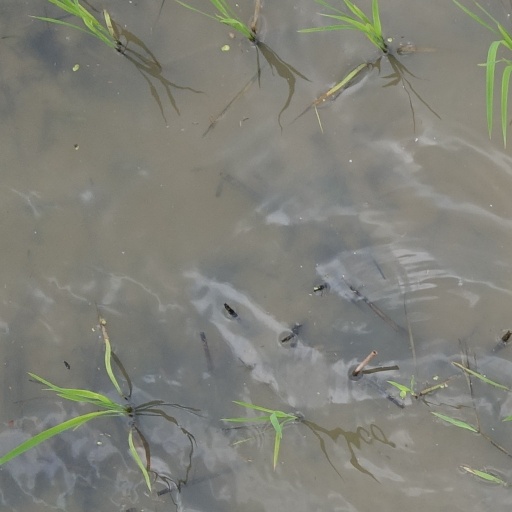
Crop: rice